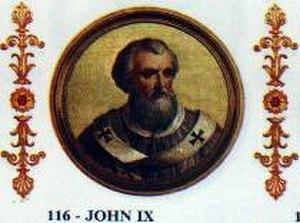
Les tombes papales dans l'ancienne basilique Saint-Pierre, alors appelée basilique de Constantin, se situaient à l'emplacement de la Basilique Saint-Pierre du Vatican. Elles sont construites à partir du Vᵉ siècle jusqu'au XVIᵉ siècle. La majorité de ces tombes a été détruite entre le XVIᵉ siècle et le XVIIᵉ siècle, en raison de la démolition de la vieille basilique Saint-Pierre, à l'exception d'une tombe détruite lors du Sac de Rome par les Sarrasins. Le reste a été transféré, pour une partie dans la basilique, moderne, de Saint-Pierre du Vatican, implantée sur le site de la basilique primitive mais aussi, pour quelques-unes, dans d'autres églises de Rome.
Jean IX, né à Tivoli en 840, est le 116ᵉ pape de l'Église catholique romaine. Il règne de janvier 898 au 26 mars 900. Il réhabilite la mémoire du pape Formose et assure son autorité sur les pays slaves.